Treasure Hunters (comic)

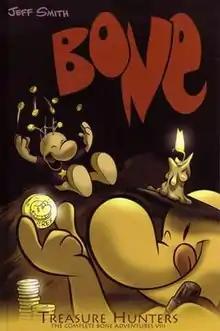
First US edition cover

Treasure Hunters is the eighth book in the "Bone" series. It collects issues 44-49 of Jeff Smith's self-published "Bone" comic book series. The book was published by Cartoon Books in 2002 and in color by Scholastic Press in 2008.